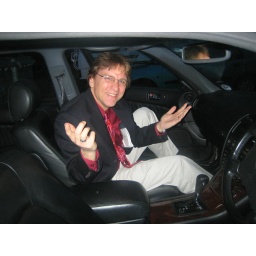
Hard to believe that famous football star, Jim Brown, once sat in this seat of Christopher Reynolds' car